1991 Ukrainian independence referendum

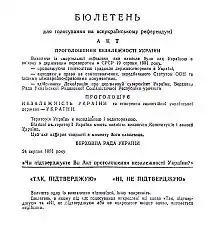
The ballot paper used in the referendum, with the text of the Declaration of Independence printed on it.

Polls showed 63% support for the ""Yes"" campaign in September 1991; that grew to 77% in the first week of October 1991 and 88% by mid-November 1991.